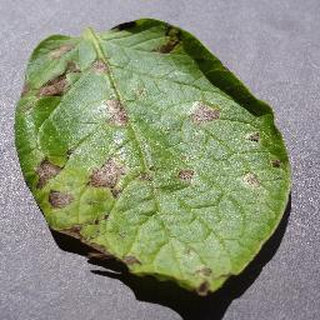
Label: potato_early_blight